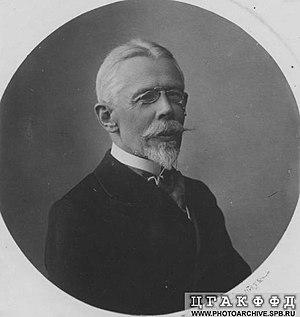
Liste chronologique des membres du Conseil d'État de l'Empire russe du 3 mars 1801 au 17 avril 1906.